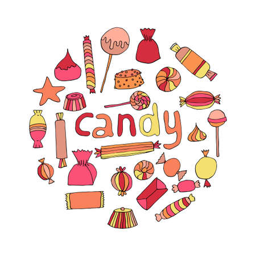
hand drawn candy set in a circle .